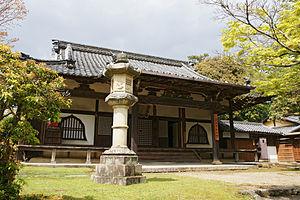
Le Tōdai-ji, de son nom complet Kegon-shū daihonzan Tōdai-ji, est un temple bouddhique situé à Nara au Japon. Il est le centre des écoles Kegon et Ritsu, mais toutes les branches du bouddhisme japonais y sont étudiées et le site comprend de nombreux temples et sanctuaires annexes. Dans l’enceinte se trouve la plus grande construction en bois au monde, le Daibutsu-den, qui abrite une statue colossale en bronze du bouddha Vairocana appelée Daibutsu, c'est-à-dire « Grand Bouddha ». Le bâtiment, d’une largeur de huit travées de piliers, est un tiers plus petit que le temple originel qui en comprenait douze.